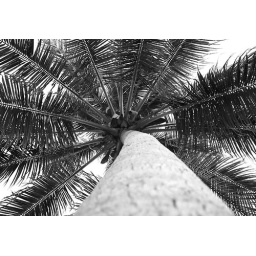
tried this B&amp;amp;W shot of a coconut tree in the village besides the kids' home